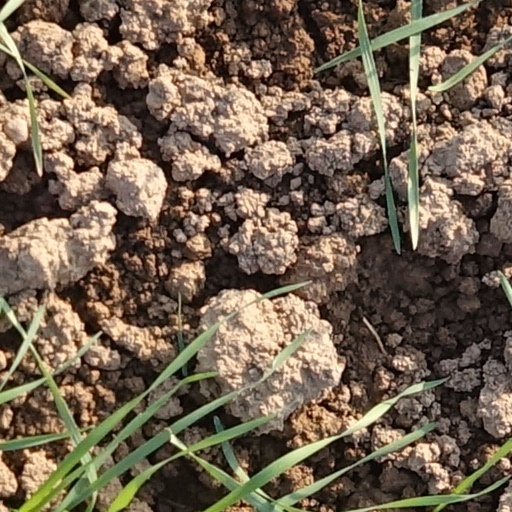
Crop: wheat